Brachiosaurus

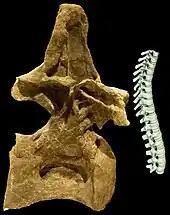
Fifth dorsal vertebra in front of the pelvis of the holotype, compared to the same region of a human vertebral column

Many cladistic analyses have since suggested that at least some genera can be assigned to the Brachiosauridae, and that this group is a basal branch within the Titanosauriformes. The exact status of each potential brachiosaurid varies from study to study. For example, a 2010 study by Chure and colleagues recognized "Abydosaurus" as a brachiosaurid together with "Brachiosaurus", which in this study included "B. brancai". In 2009, Taylor noted multiple anatomical differences between the two "Brachiosaurus" species, and consequently moved "B. brancai" into its own genus, "Giraffatitan". In contrast to earlier studies, Taylor treated both genera as distinct units in a cladistic analysis, finding them to be sister groups. Another 2010 analysis focusing on possible Asian brachiosaurid material found a clade including "Abydosaurus", "Brachiosaurus", "Cedarosaurus", "Giraffatitan", and "Paluxysaurus", but not "Qiaowanlong", the putative Asian brachiosaurid. Several subsequent analyses have found "Brachiosaurus" and "Giraffatitan" not to be sister groups, but instead located at different positions on the evolutionary tree. A 2012 study by D'Emic placed "Giraffatitan" in a more basal position, in an earlier branch, than "Brachiosaurus", while a 2013 study by Philip Mannion and colleagues had it the other way around.